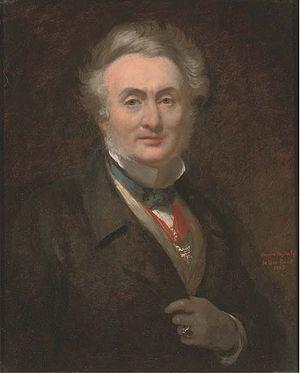
Sir George Hayter est un peintre et graveur anglais de renom, spécialiste de la peinture de portraits et de grands tableaux impliquant dans certains cas, plusieurs centaines de portraits individuels. La reine Victoria apprécie ses mérites et nomme Hayter son peintre principal en ordinaire et lui décerne aussi le titre de Chevalier en 1841.